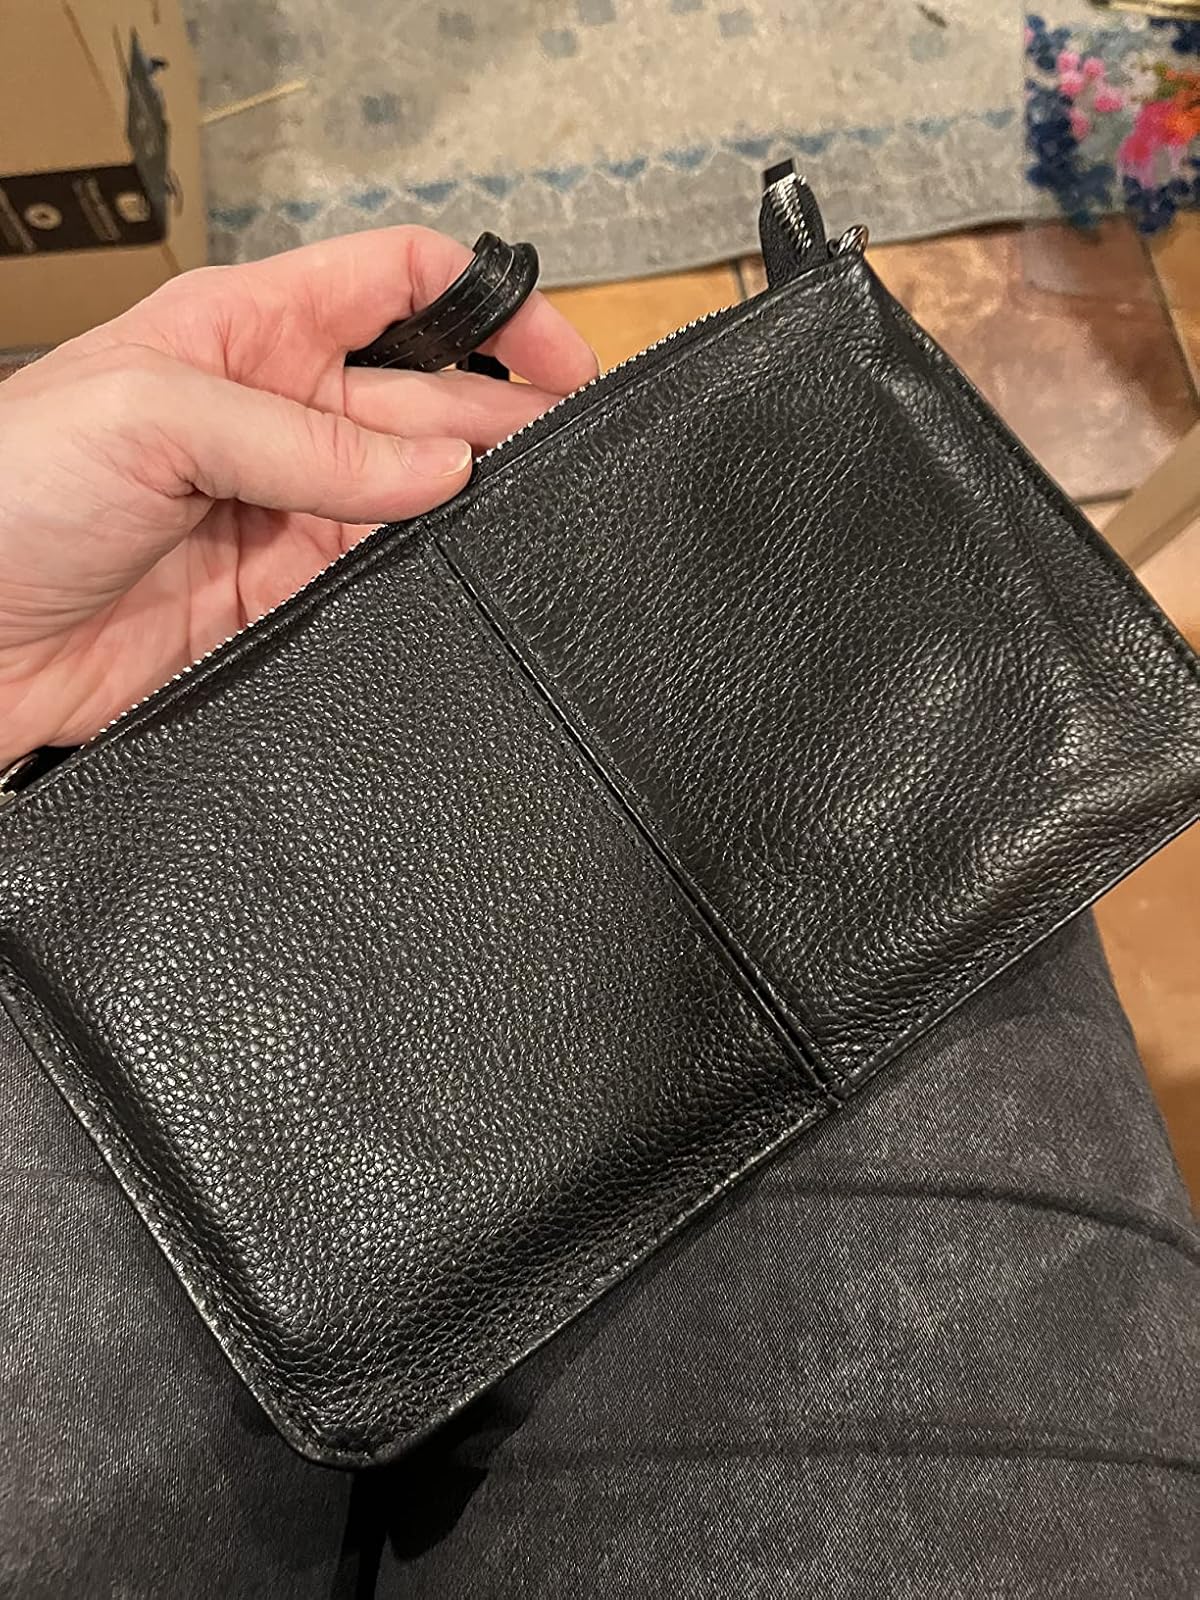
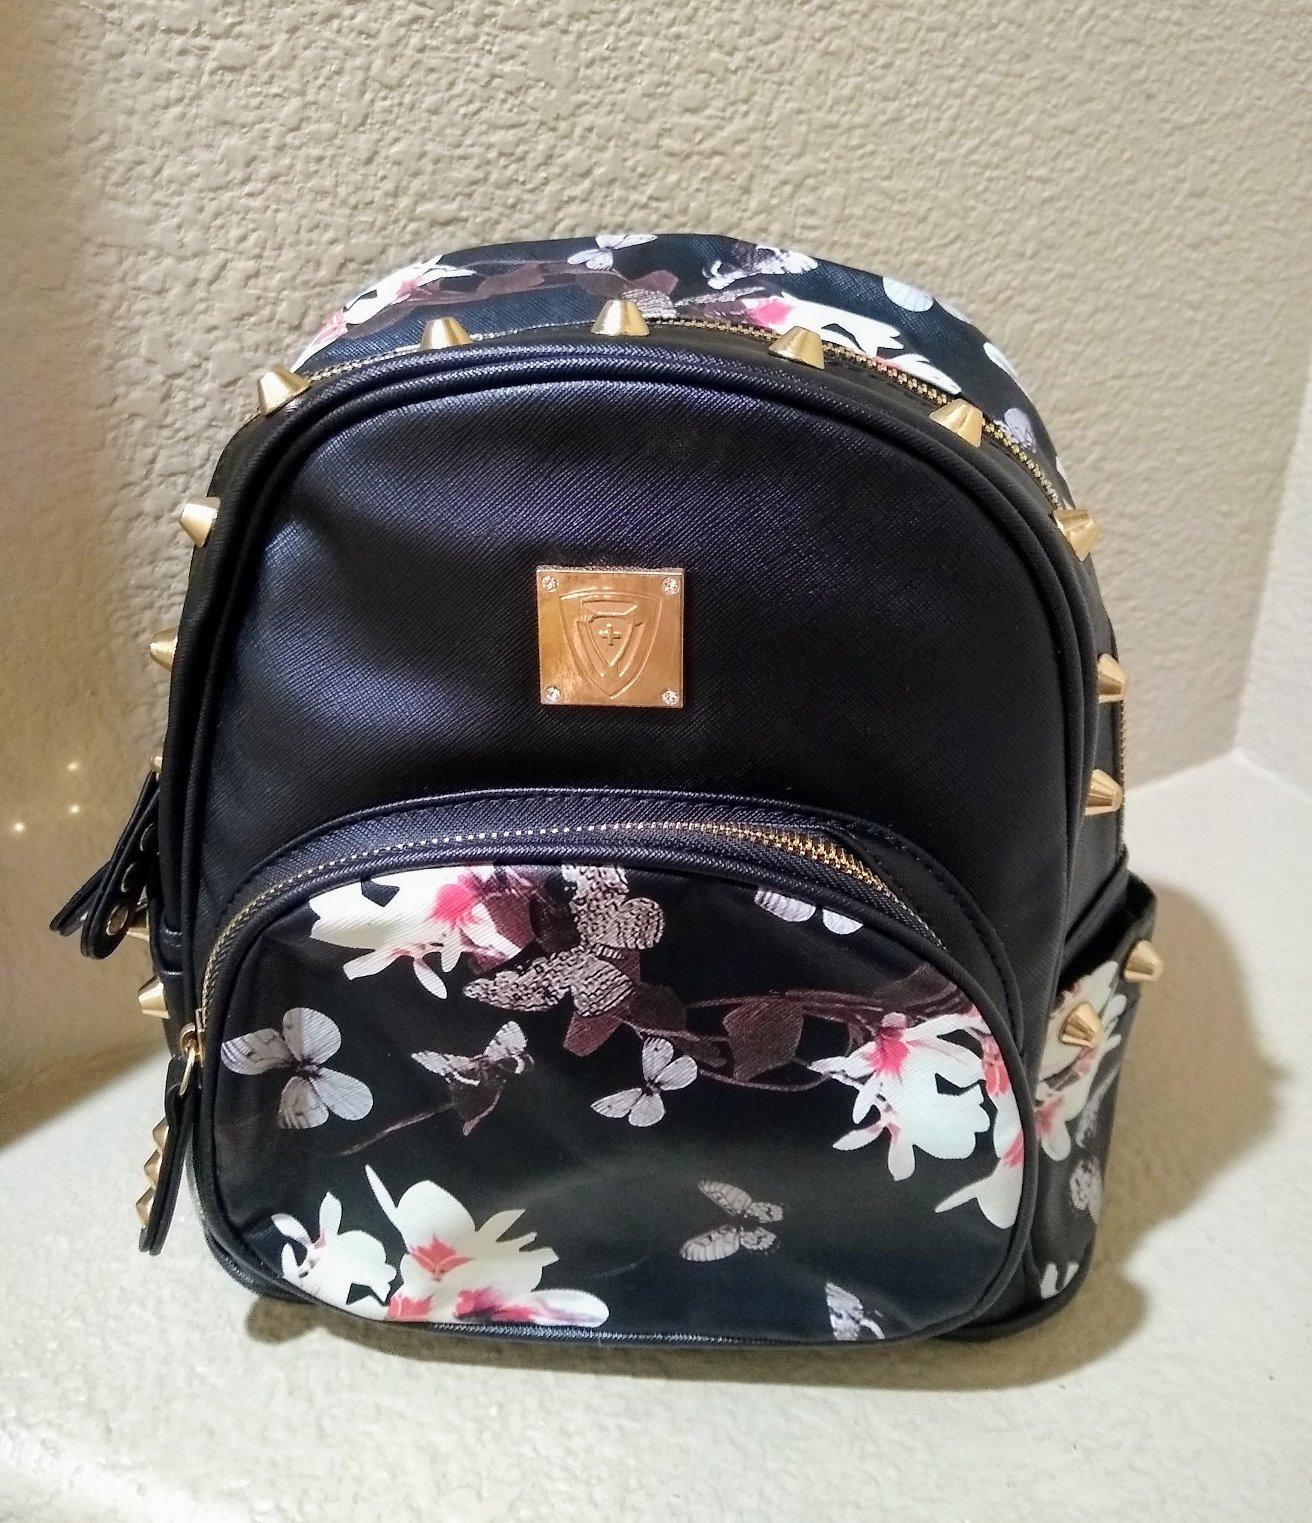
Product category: accessories_handbag
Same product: no